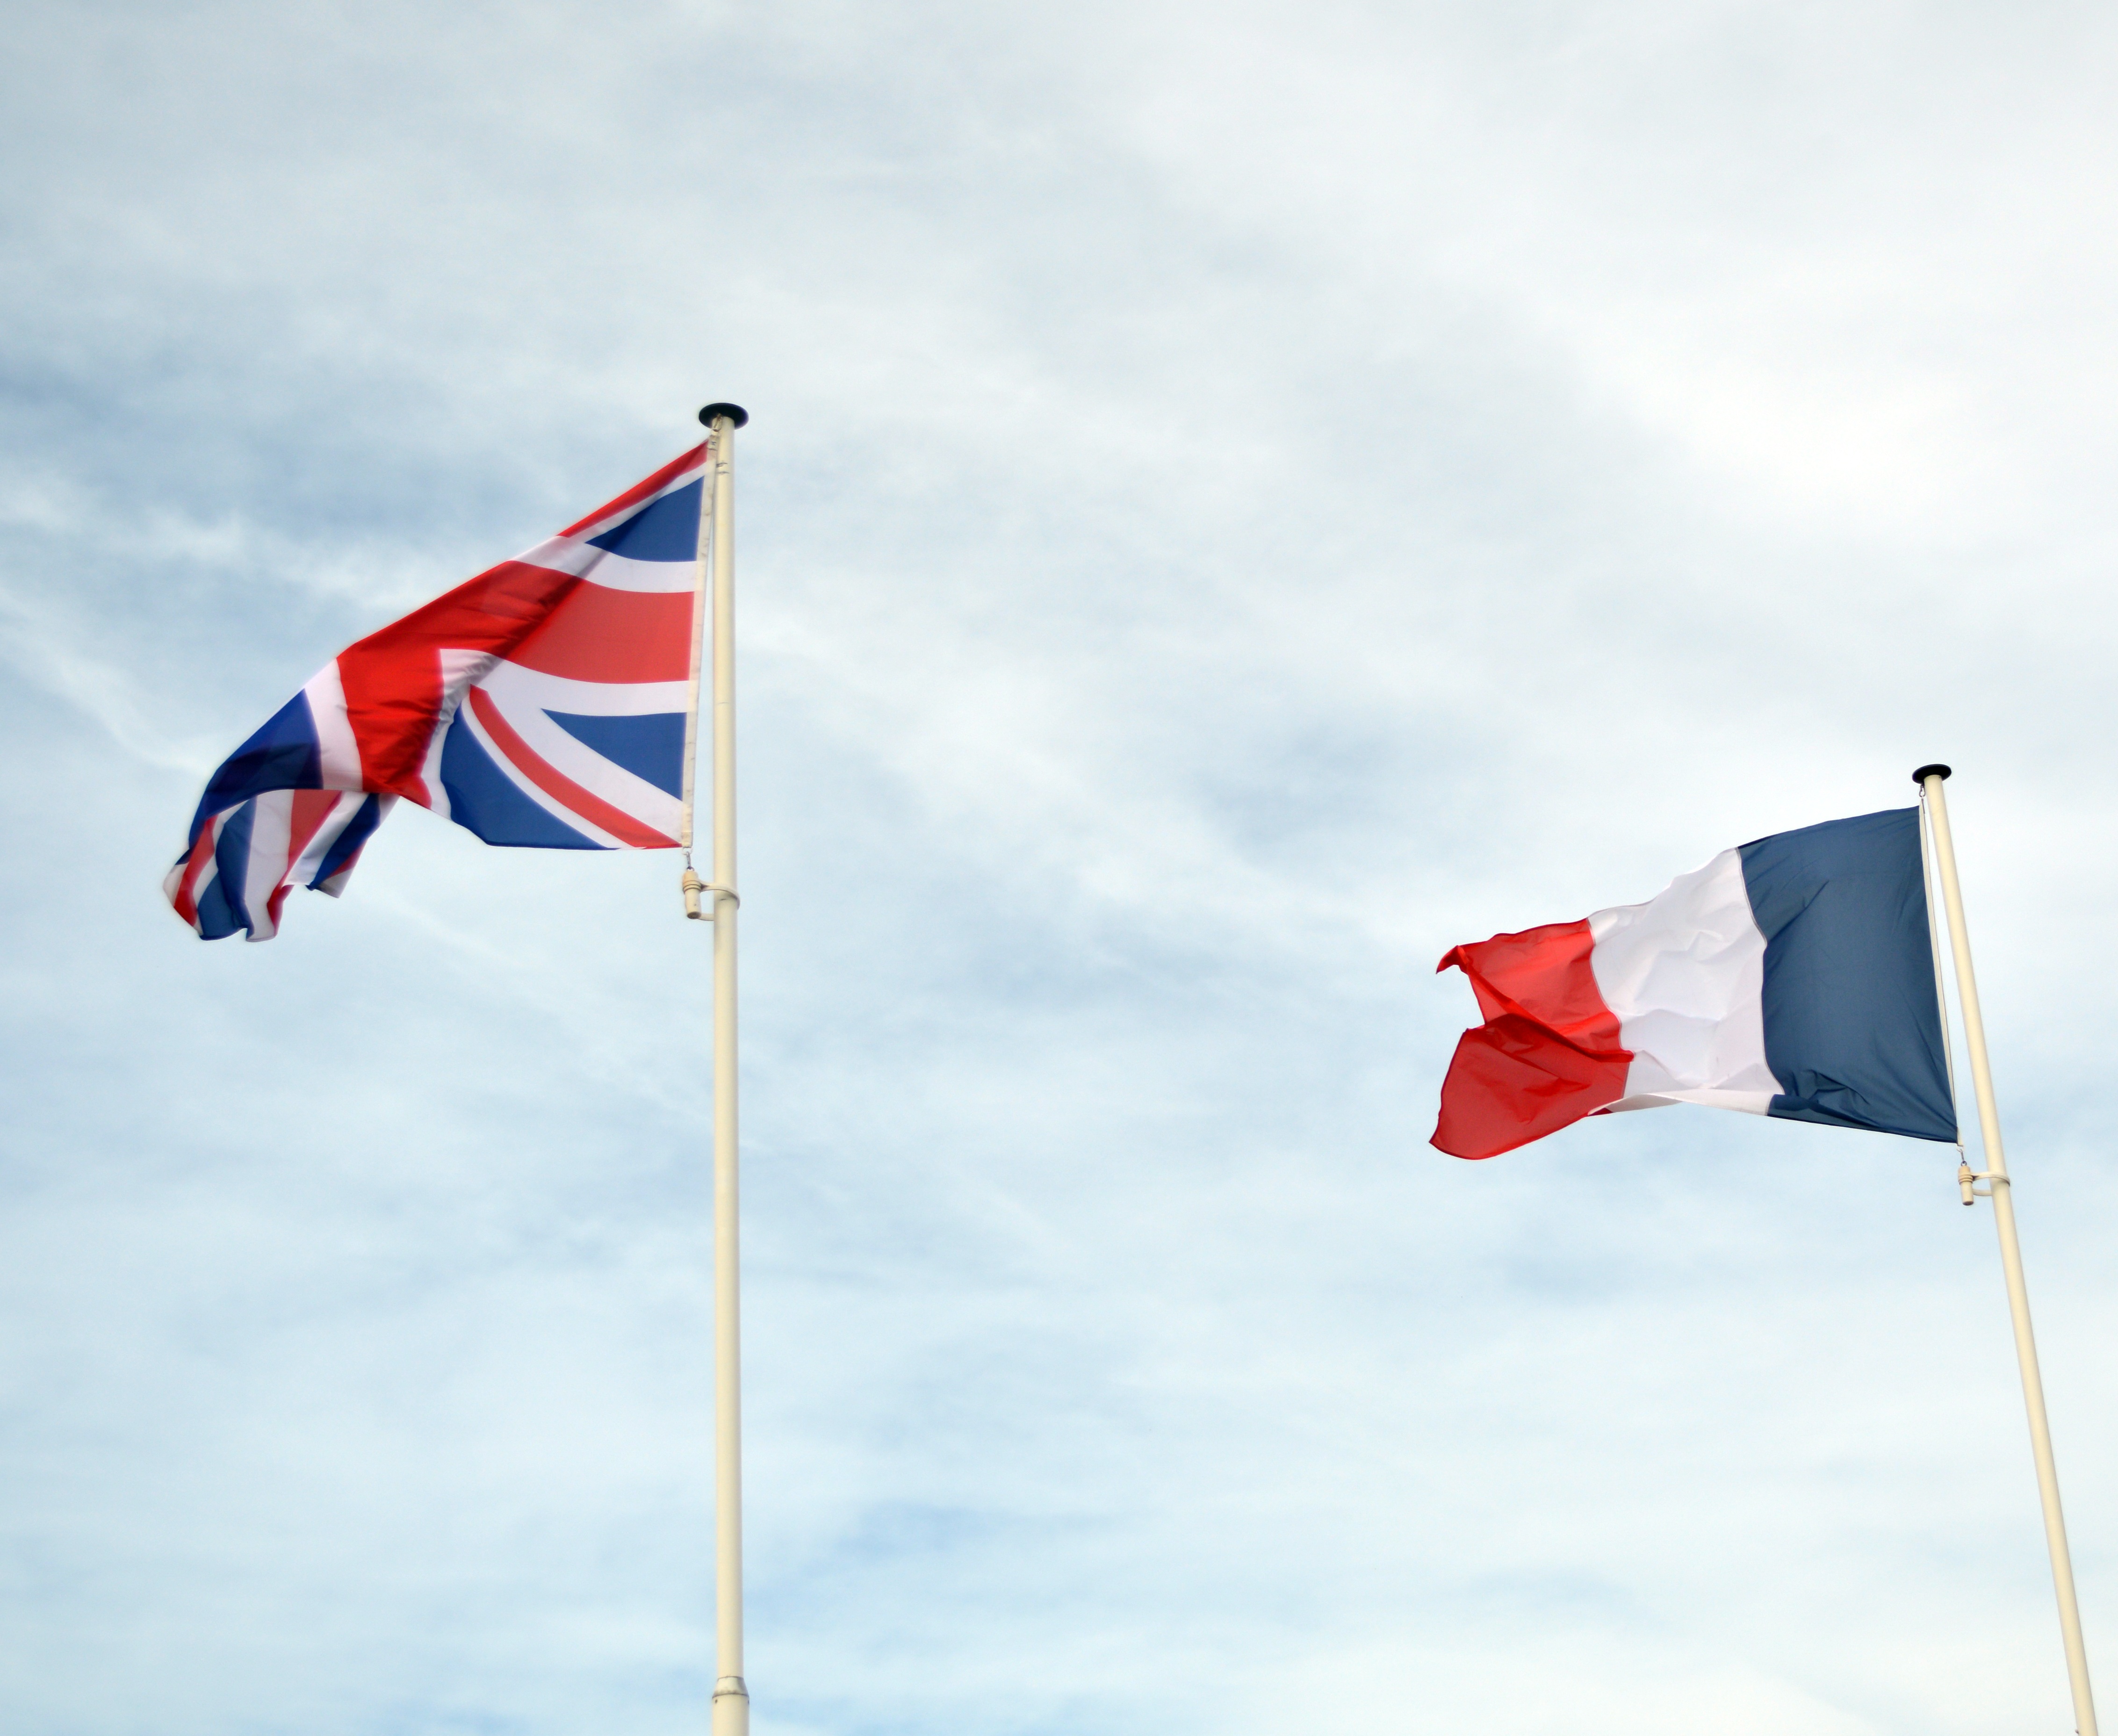
wind, france, red, flag, toy, french, english, britain, nation, red flag, french flag, english flag, flag of the united states